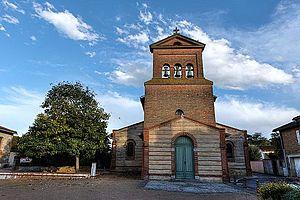
La liste des églises de la Haute-Garonne recense de manière exhaustive les églises situées dans le département français de la Haute-Garonne.
Cet article recense une partie des monuments historiques de la Haute-Garonne, en France.
Saubens est une commune française située dans le département de la Haute-Garonne en région Occitanie.